Louis Deland

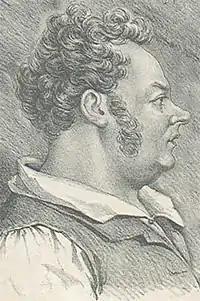
Louis Deland

Louis Joseph Marie Deland (25 April 1772 – 15 April 1823) was a Swedish ballet dancer, singer, actor, choreographer and ballet master in the Royal Swedish Ballet. He is often considered the first native male star in the Royal Swedish Ballet.